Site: brandenburg
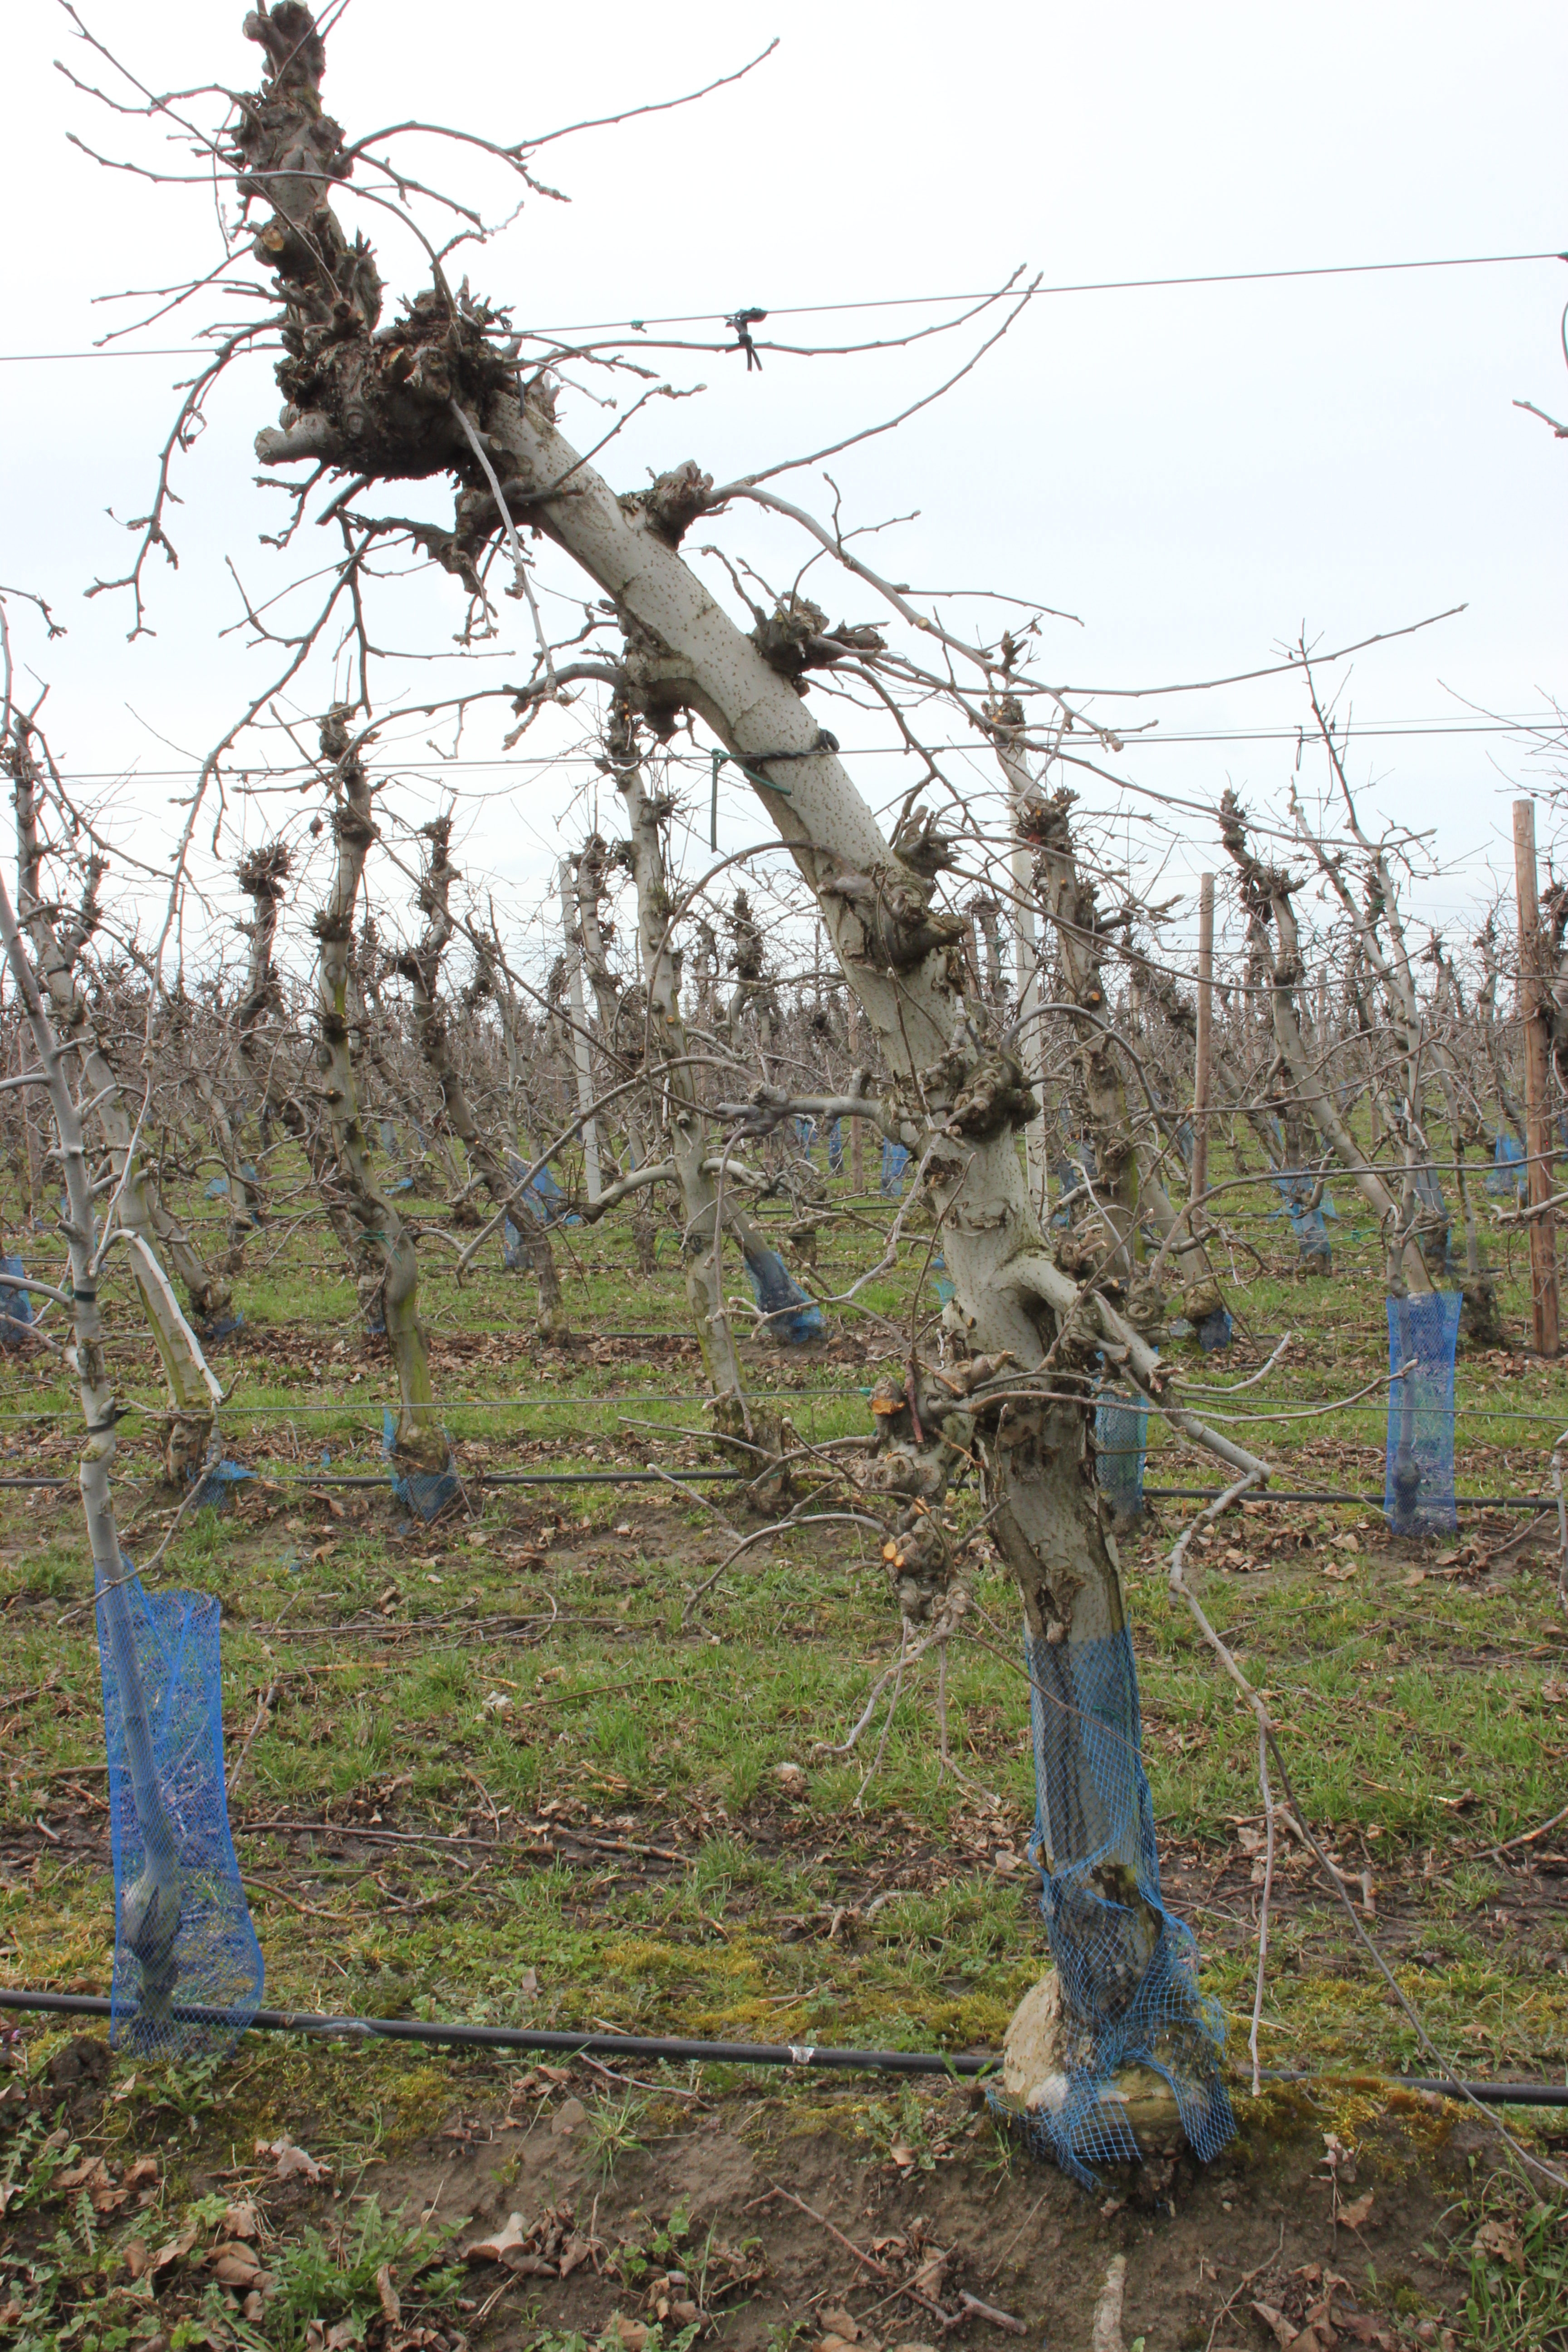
Growth stage (BBCH 01): Bud development